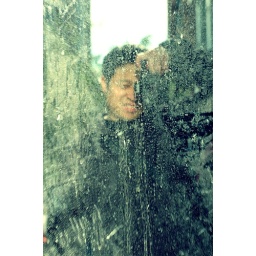
Reflection in a street mirror